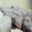
Label: crocodile